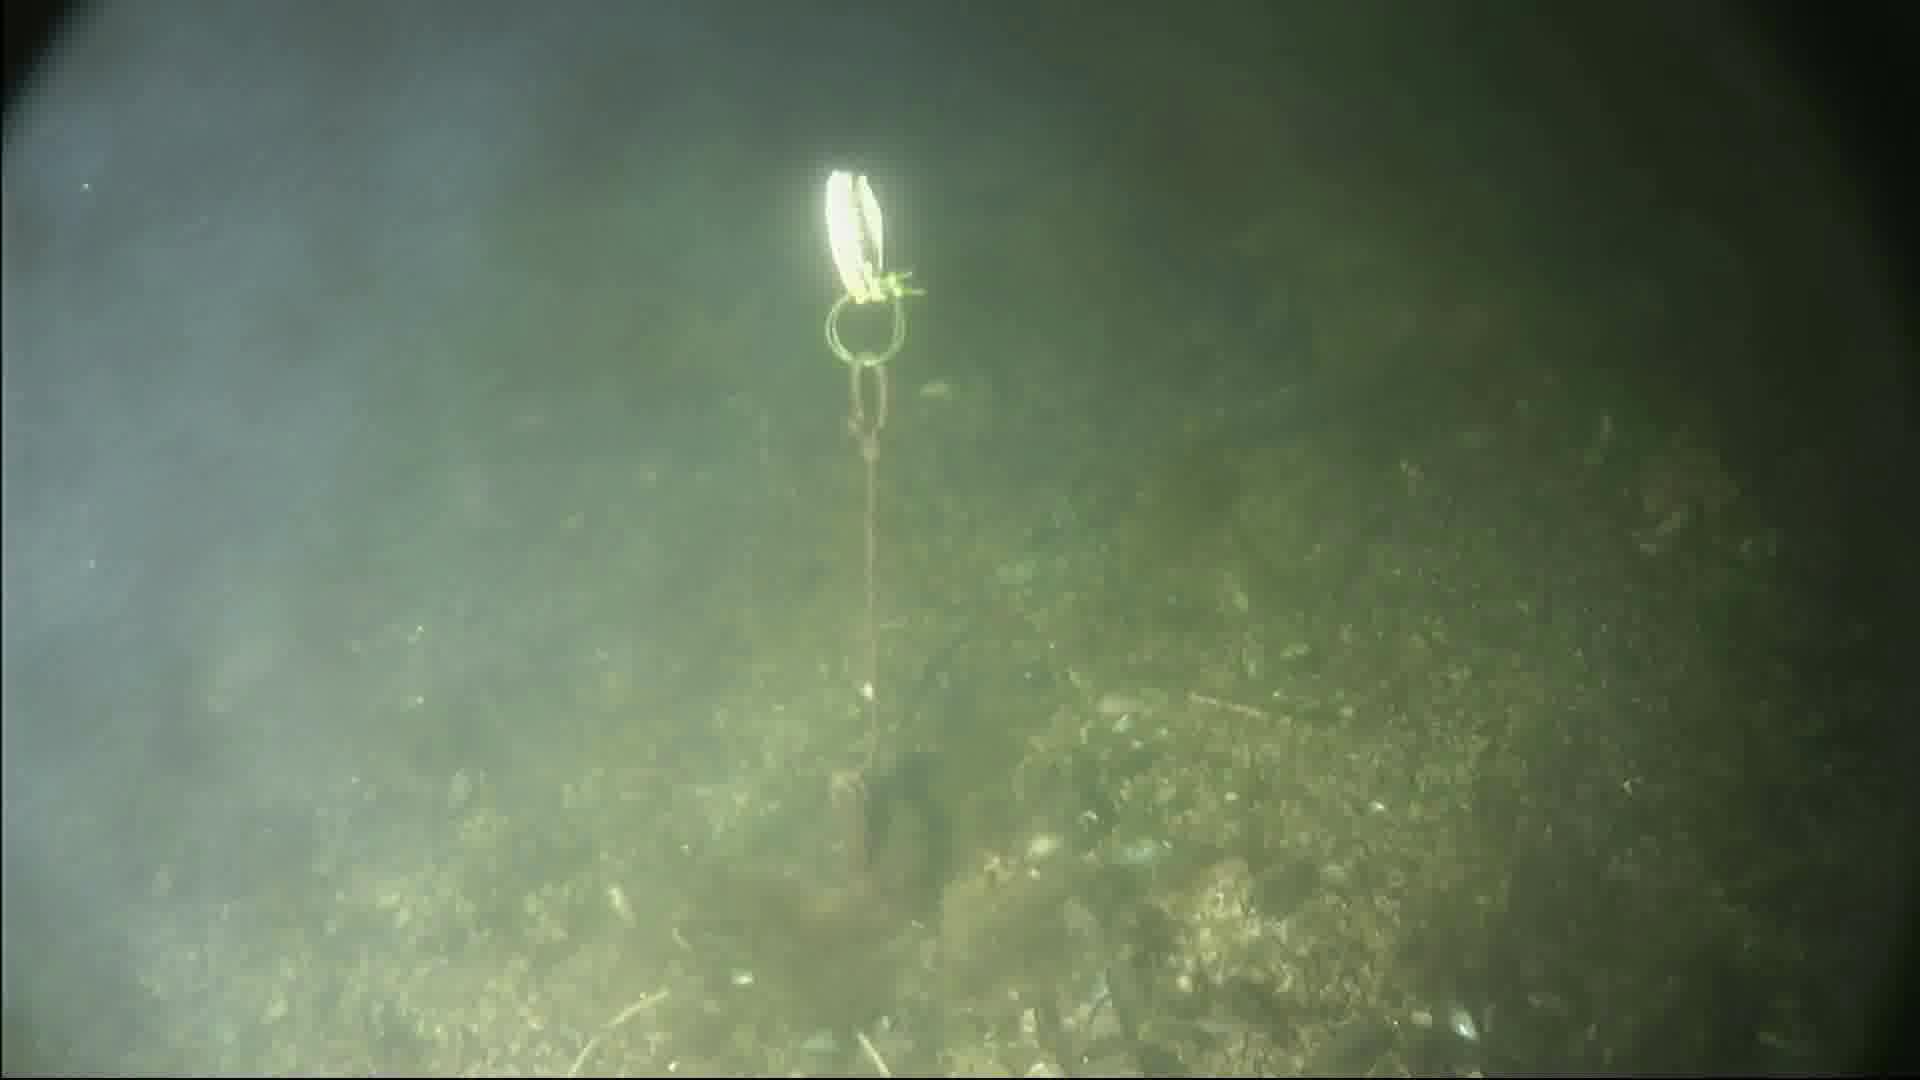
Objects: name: small_fish